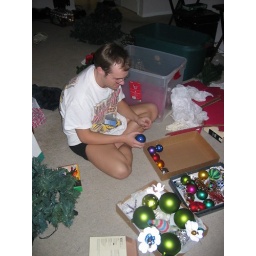
Brad, putting his huge balls in my box